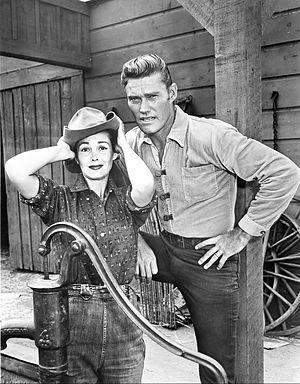
Joan Taylor est une actrice américaine né le 18 août 1929 à Geneva et morte le 4 mars 2012 à Santa Monica.